Untitled (landscape)

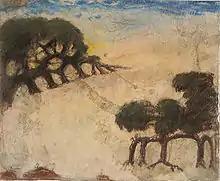

untitled (landscape) is an 1883-1911 drawing by Swedish artist Carl Fredrik Hill. The drawing is in the collection of the Malmö Art Museum in Sweden.